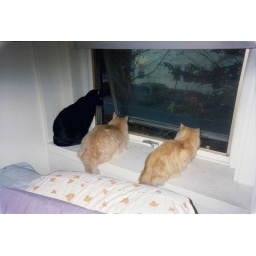
all 3 boys -midnight, sunrise, tigger laying on windowsill in my bedroom